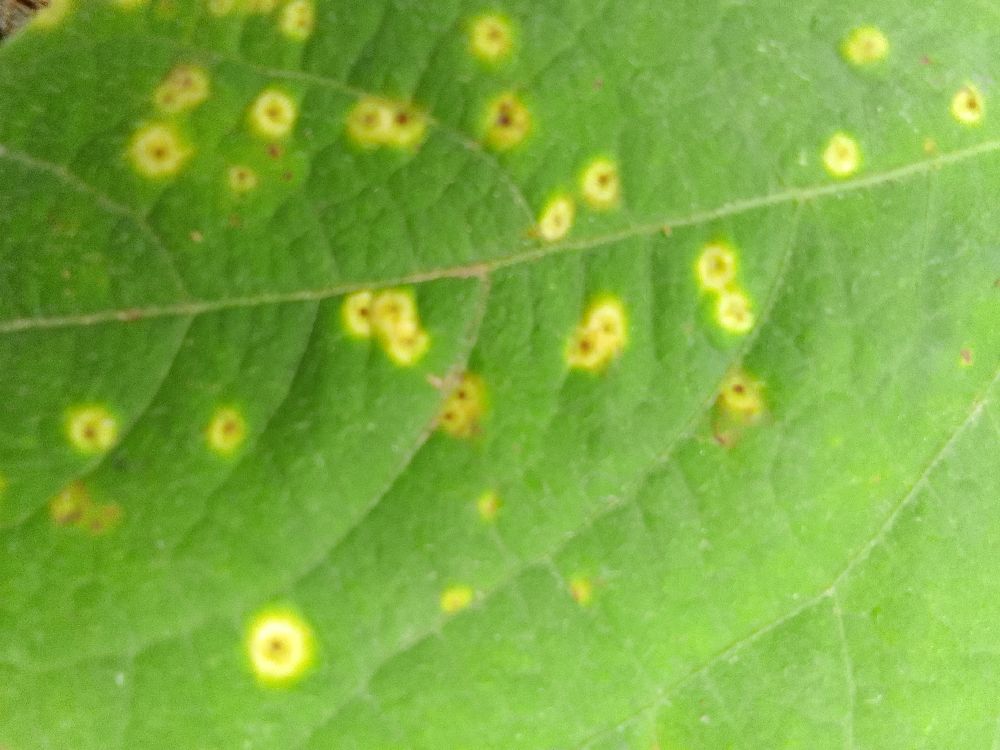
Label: rust